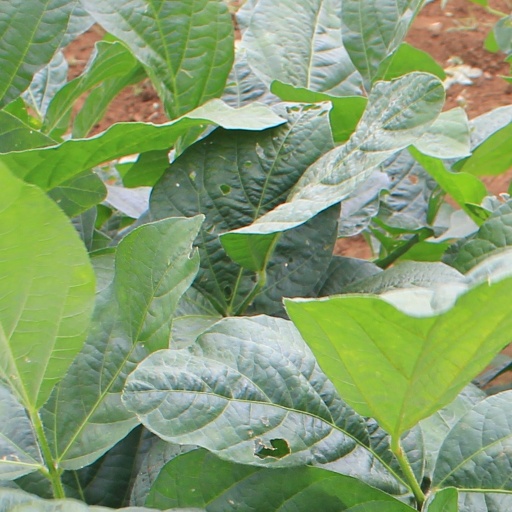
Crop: soybean